Death of Gareth Williams

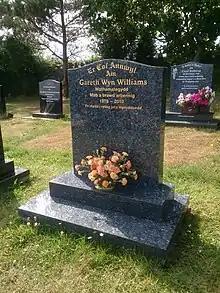
Gareth Williams' grave in Ynys Wen Cemetery, Valley, Anglesey. Headstone reads: "In loving memory of Gareth Wyn Williams, mathematician, special son and brother, 1978–2010. Free to run in the mountains."

Police visited Williams's home during the afternoon of Monday 23 August 2010, as a "welfare check" after colleagues noted he had been out of contact for several days. His naked, decomposing remains were found in the bath of the main bedroom's en-suite bathroom, inside a red sports bag that was padlocked from the outside, with the keys inside the bag. The local police had gained entry into the top floor flat at 36 Alderney Street,